Extortion (film)

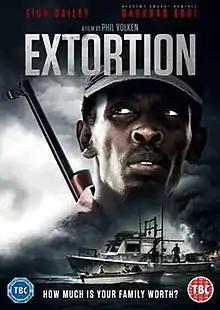
DVD cover

Extortion, is a 2017 American thriller film, starring Eion Bailey, Bethany Joy Lenz, Barkhad Abdi, and Danny Glover.